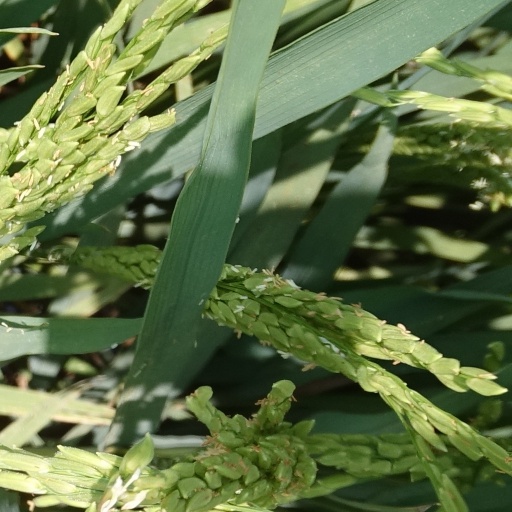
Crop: rice